I Origins

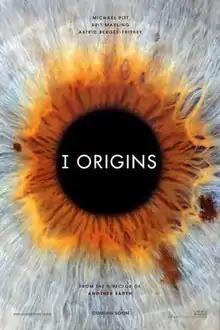
Theatrical release poster

I Origins is a 2014 American science fiction romantic drama film written and directed by Mike Cahill. The independent production premiered at the 2014 Sundance Film Festival on , 2014. It is distributed by Fox Searchlight Pictures, and opened in limited release on , 2014. It won the Best Feature Length Film Award at the Festival Internacional de Cinema Fantàstic de Catalunya on October 11, 2014.